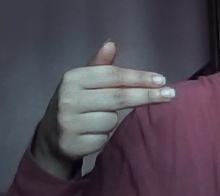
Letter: ghain